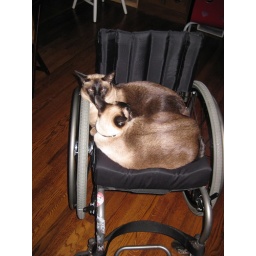
cats in chair